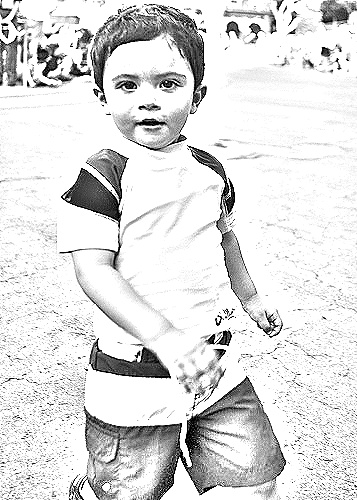
Portrait style: Sketch Portrait